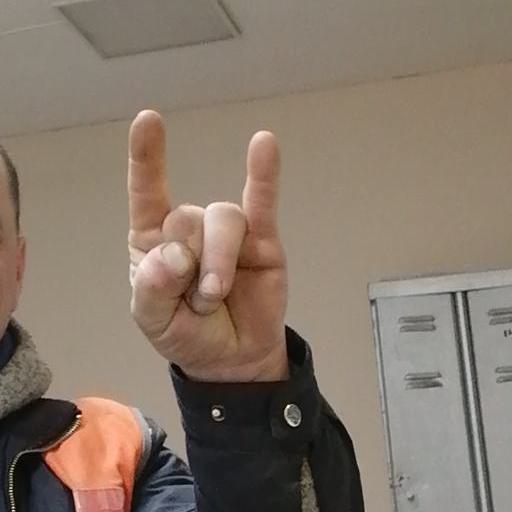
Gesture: rock